Jonas Mačiulis

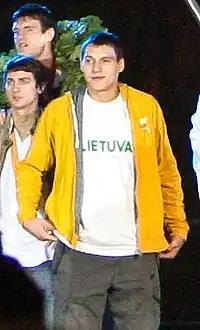
Mačiulis during the EuroBasket 2007 bronze medalists meeting ceremony in Vilnius. It was his first tournament with the national team.

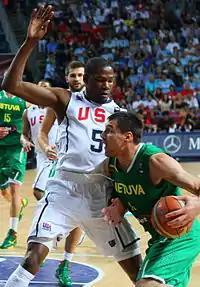
Mačiulis (right) with Lithuania men's national basketball team during the 2010 FIBA World Championship in Turkey.

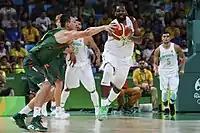
Mačiulis attempting a steal from Nenê during the 2016 Summer Olympics in Brazil.

Mačiulis was a member of numerous Lithuanian junior national teams. He played at the 2001 FIBA Europe Under-16 Championship. He won a silver medal at the 2003 FIBA Under-19 World Cup, a bronze medal at the 2004 FIBA Europe Under-20 Championship, a silver medal at the 2005 FIBA Europe Under-20 Championship, and a gold medal at the 2005 FIBA Under-21 World Cup.